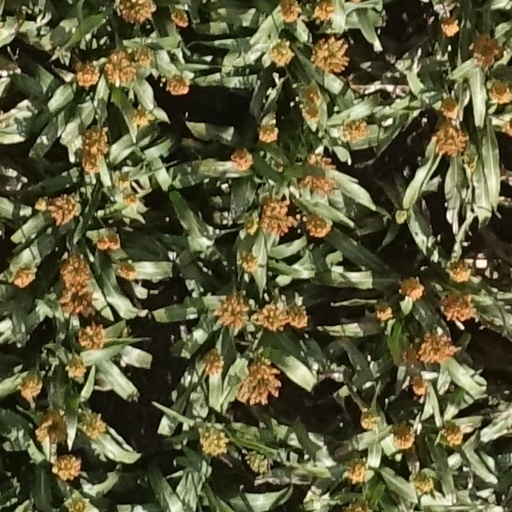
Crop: sorghum